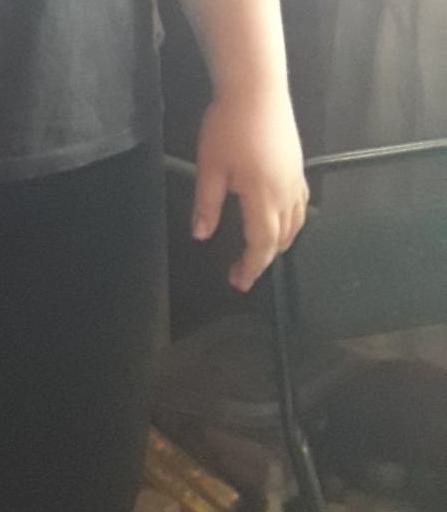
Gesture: no_gesture